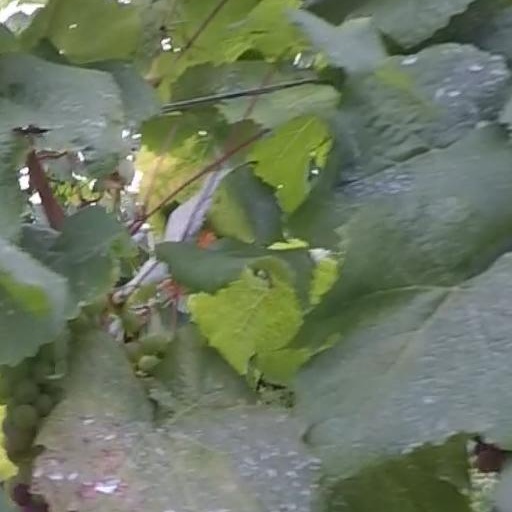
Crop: grape